Describe the emotion expressed in this image:  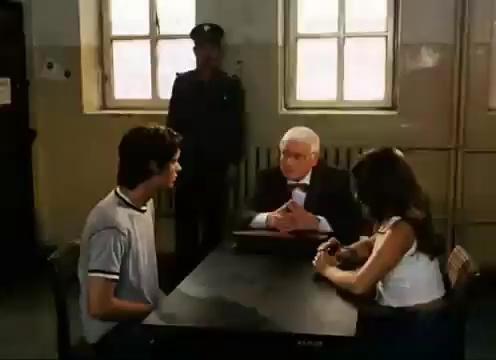
This person displays Pain, valence and arousal with low intensity.